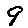
Label: 9